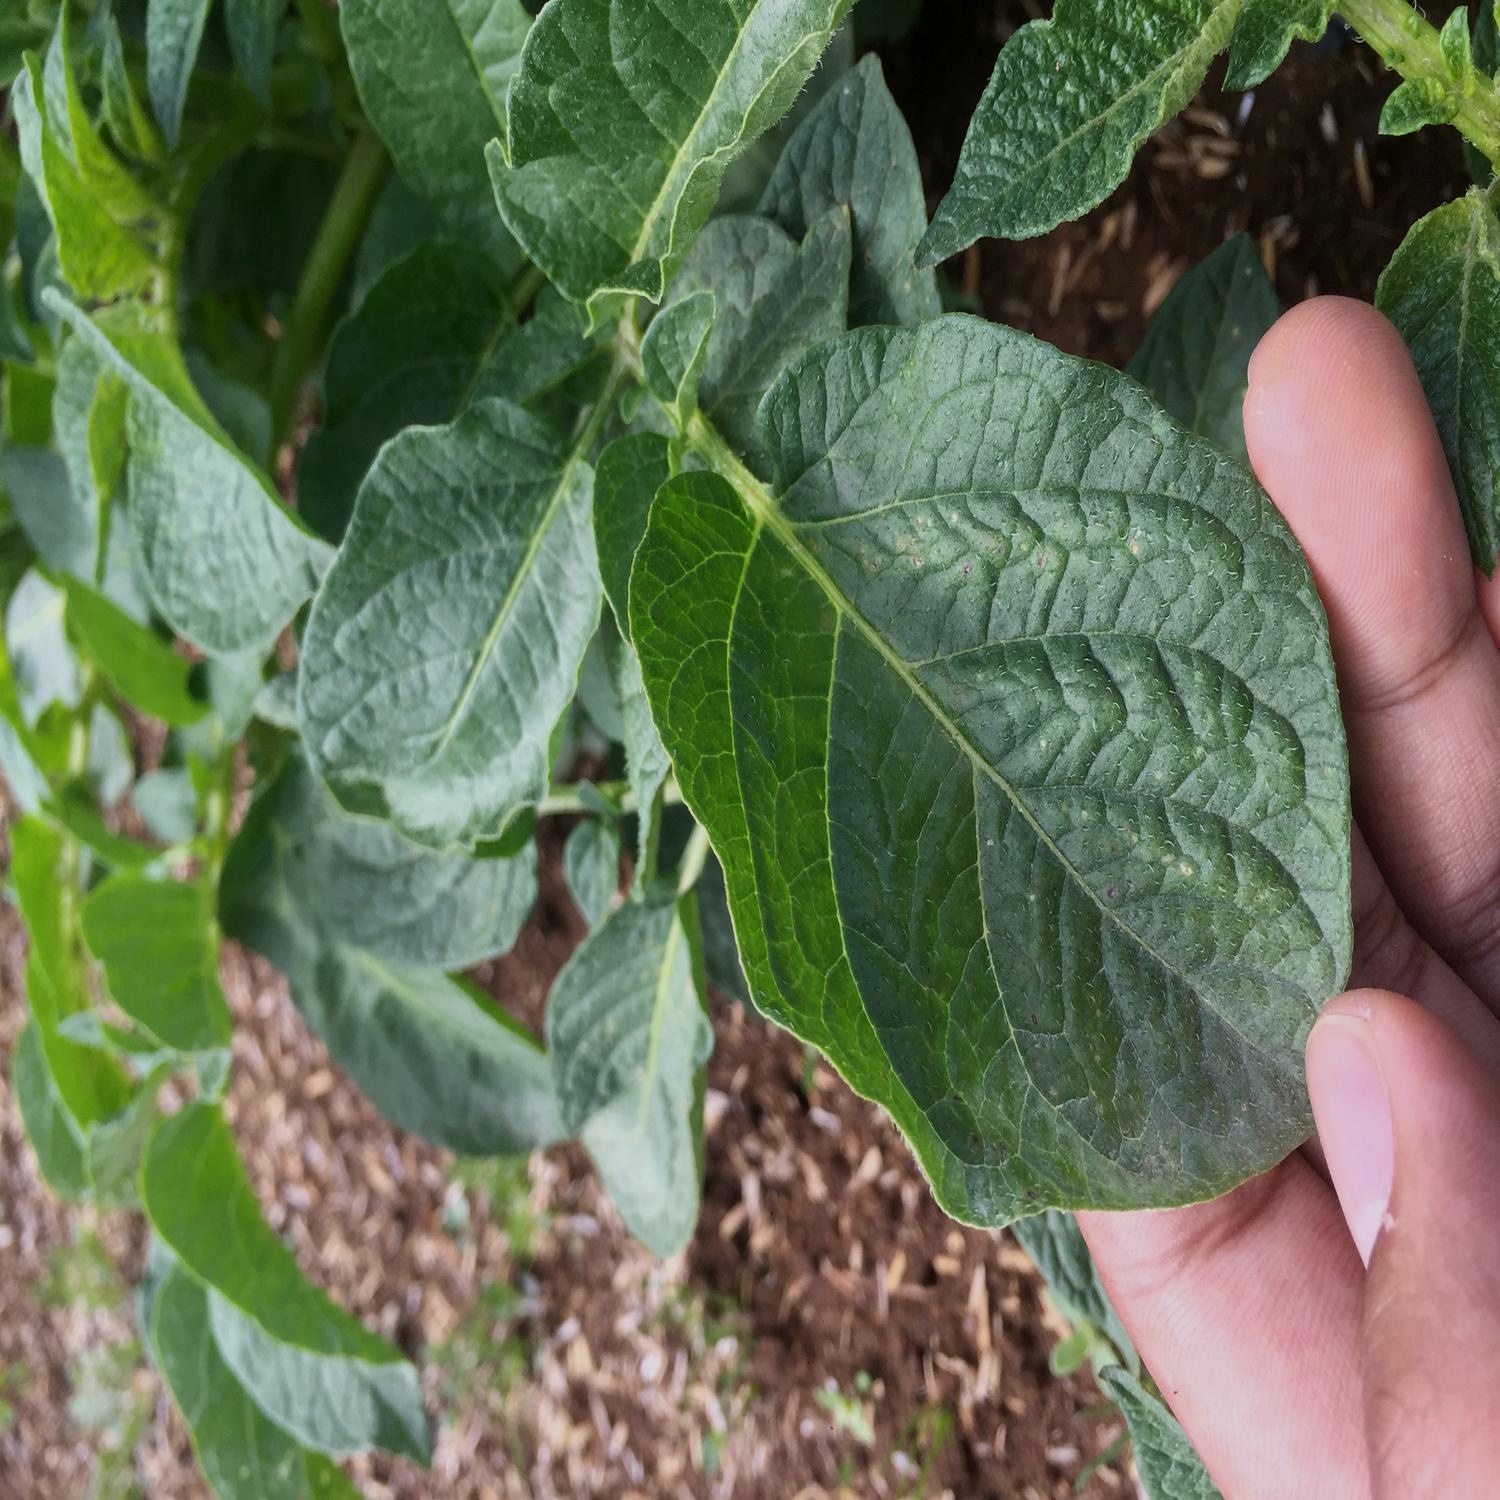
Etiqueta: Virus